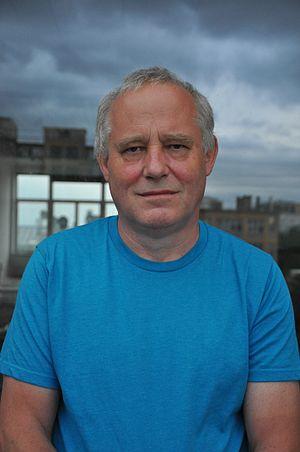
Hermann Kremsmayer est un peintre autrichien.